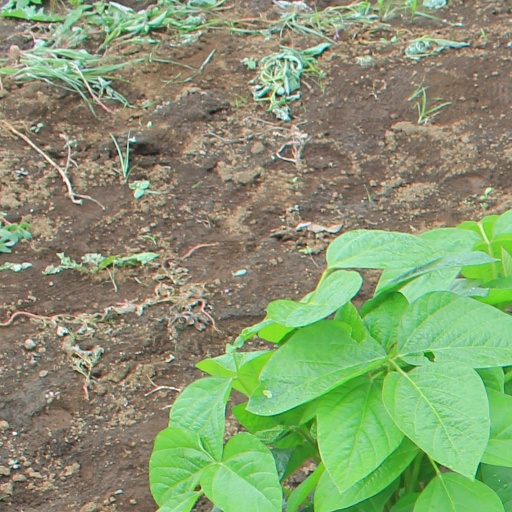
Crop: soybean